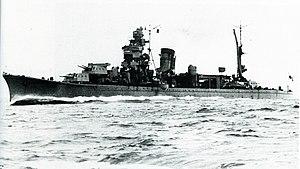
La Classe Agano fut la cinquième classe de croiseurs légers de la Marine impériale japonaise construite conjointement aux chantiers navals de Sasebo et de Yokosuka.
Le Noshiro était un croiseur léger de classe Agano en service dans la Marine impériale japonaise. Le navire est baptisé sous le nom du fleuve Noshiro, situé dans la préfecture d'Akita, au Japon.